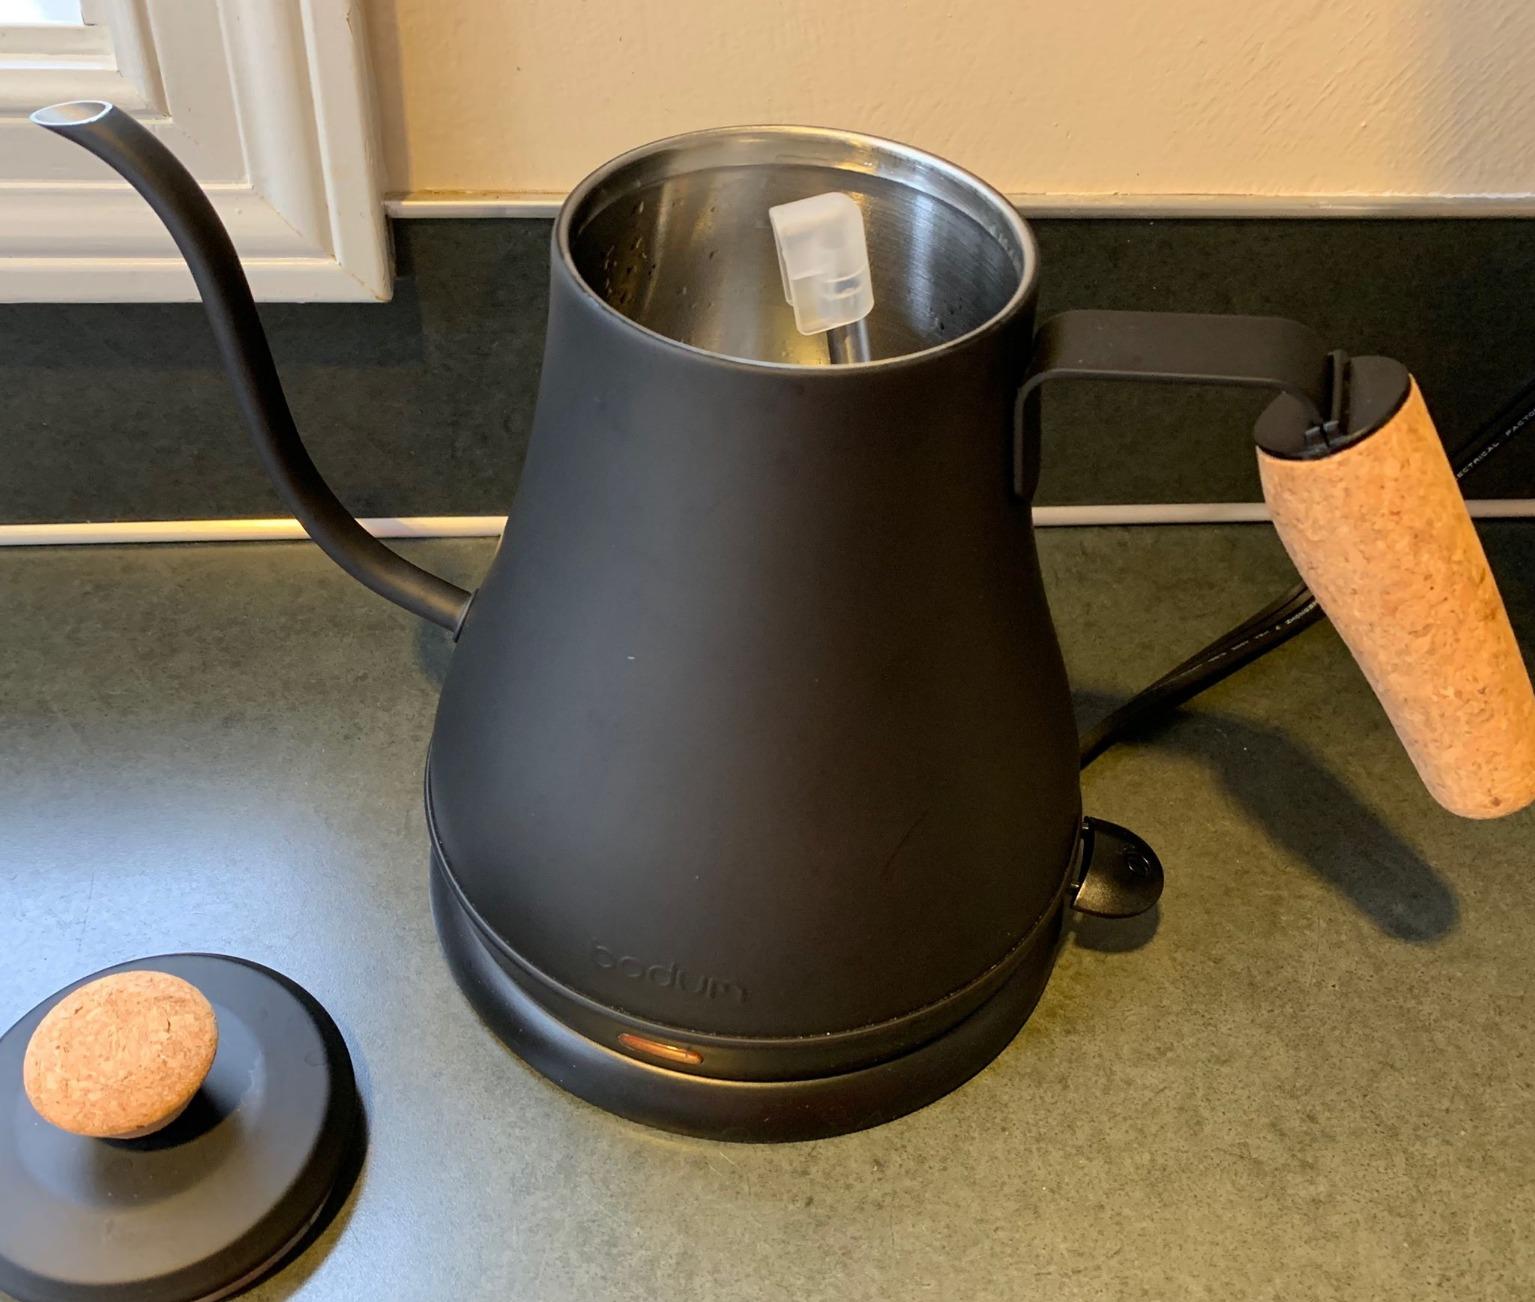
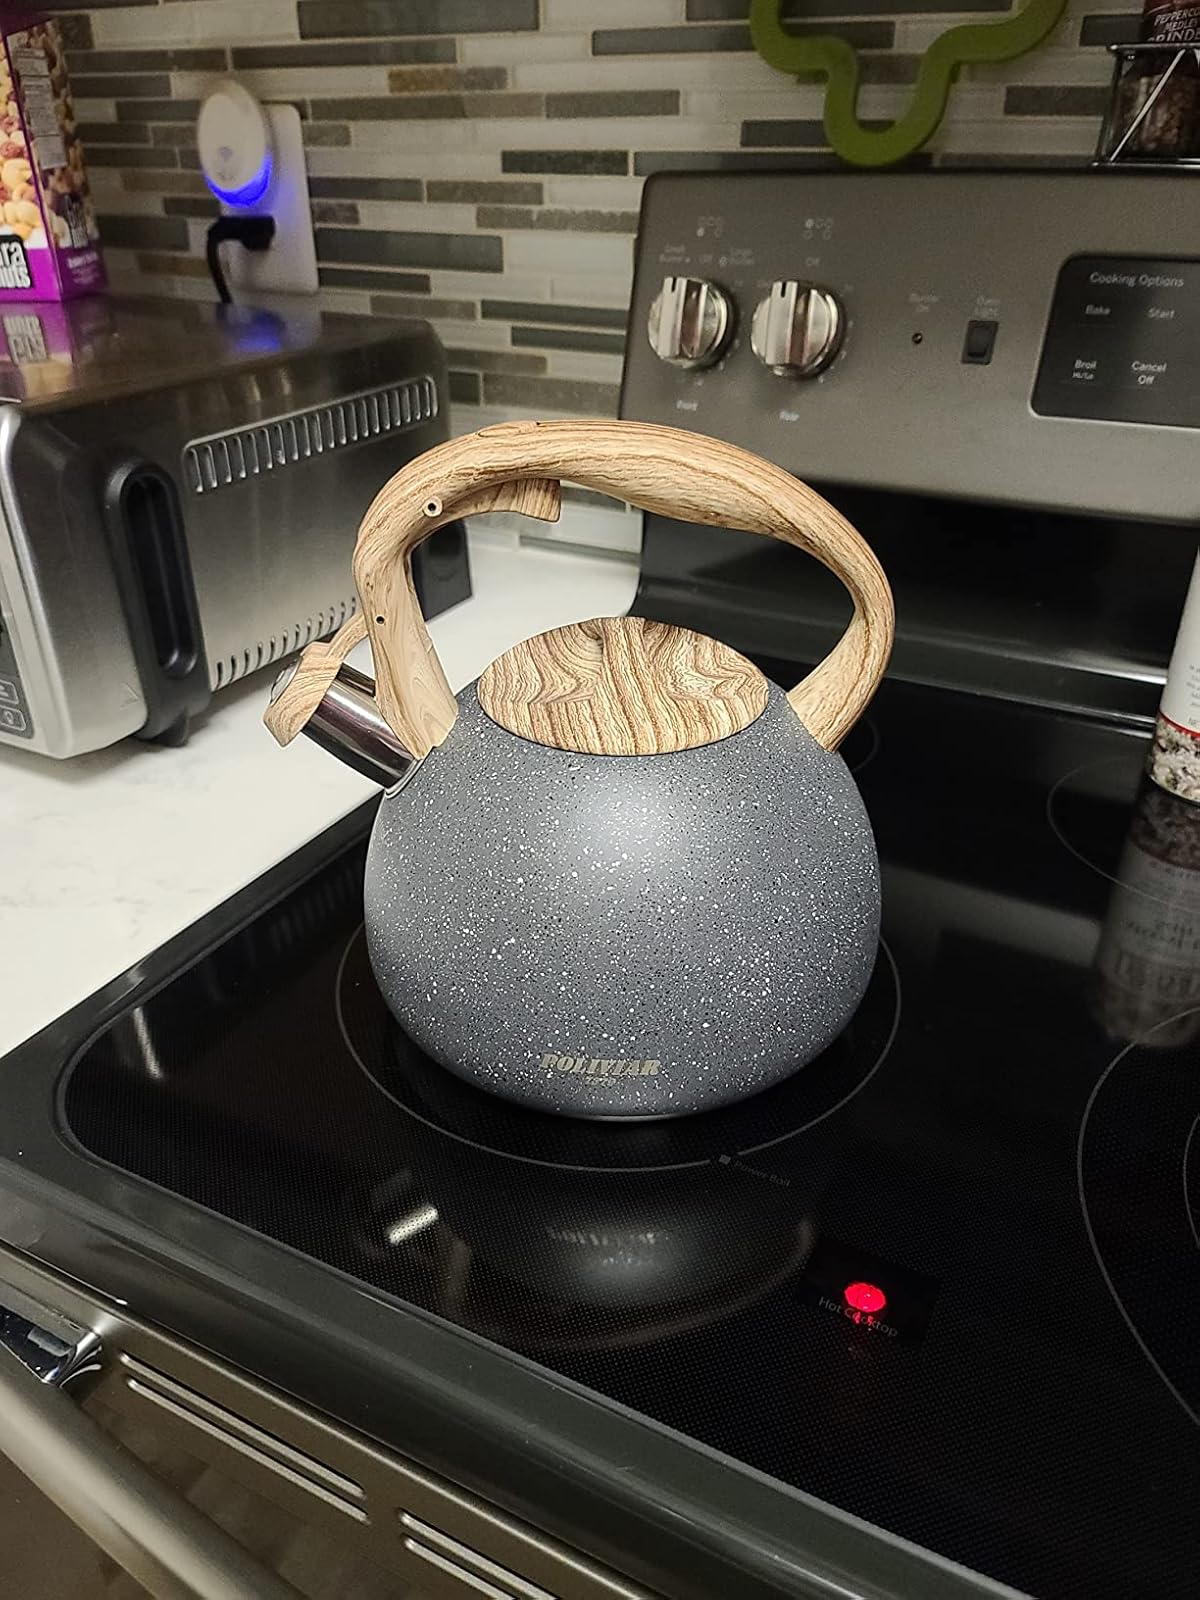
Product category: items_kettle
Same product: no